Battle of Marengo

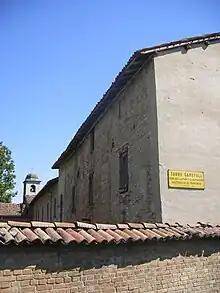
Small building with a courtyard surrounded by brick walls and a bell tower in the background.

The battle took place to the east of Alessandria, on a plain crossed by a river forming meanders, the Bormida, over which the Austrians installed a bridgehead. On the plain were spread numerous hamlets and farms that represented strategic points. The three main sites of the battle formed a triangle, with Marengo in the west, Castel Ceriolo in the north and San Giuliano Vecchio in the east. A small stream, the Fontanone, passed between Marengo and the Bormida. The First Consul had established his headquarters at Torre Garofoli, which was further to the east. This headquarters, nowadays visitable, is situated in the street: "Strada Comunale Cerca" coordinates N44°53'37.01" E 8°48'14.12"